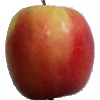
Label: apple_pink_lady